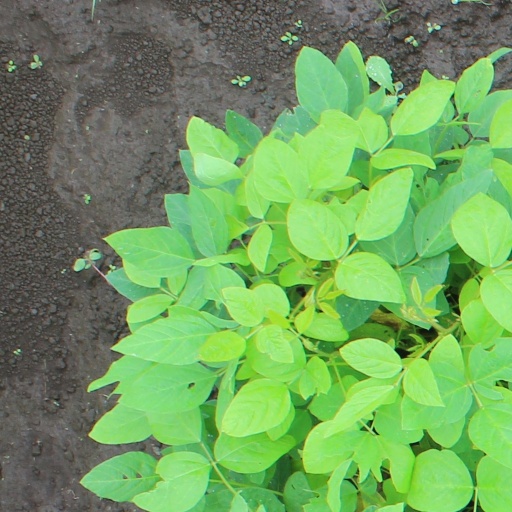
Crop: soybean